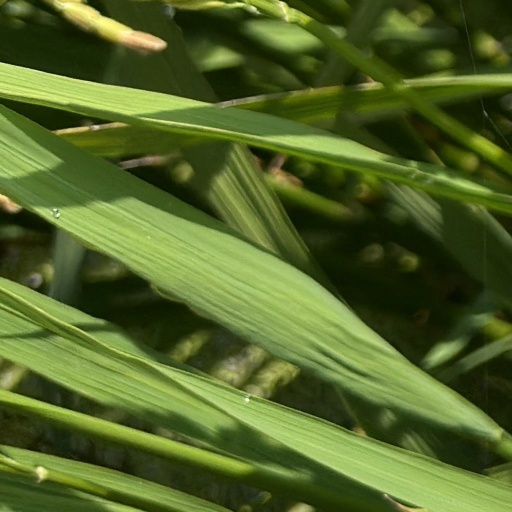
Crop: rice